Jeff Heath

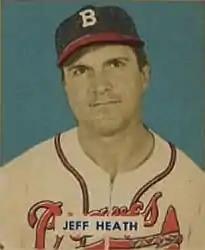
Heath's 1949 Bowman Gum baseball card

John Geoffrey Heath (April 1, 1915 – December 9, 1975) was a Canadian-born American left fielder in Major League Baseball (MLB) who played most of his career for the Cleveland Indians.